Mugavaree

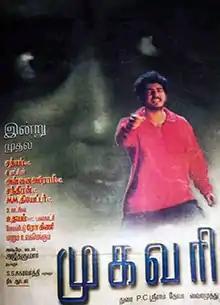
Theatrical release poster

Mugavaree is a 2000 Indian Tamil-language coming-of-age romantic drama film written and directed by V. Z. Durai in his directoral debut and produced by S. S. Chakravarthy. The film stars Ajith Kumar and Jyothika in the lead roles, with Raghuvaran, Vivek, Manivannan, and K. Viswanath playing supporting roles. It was Ajith's first film of the new 2000s millennium. The music is composed by Deva, song lyrics were written by Vairamuthu, and cinematography was handled by P. C. Sreeram.